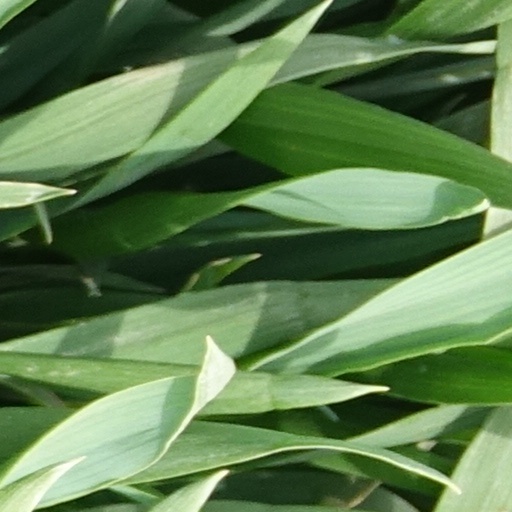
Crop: wheat